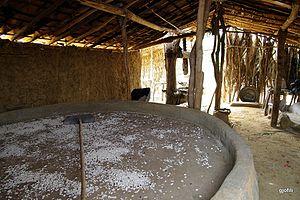
Case réservée à la fabrication du couac
Le couac, est une semoule fabriquée à partir de la racine de manioc épluchée, macérée dans de l’eau, râpée et égouttée afin d’éliminer le poison qu'elle contient. Les racines du manioc sont vendues sur les marchés sous le nom de kramangnok pour les variétés douces, et transformées sous les noms de kwak ; couac, kasav cassave, sispa, tapioca ou crabio pour les variétés amères. Le couac est très apprécié par les habitants du Brésil et des Guyanes. En Afrique de l'Ouest, il correspond au gari.